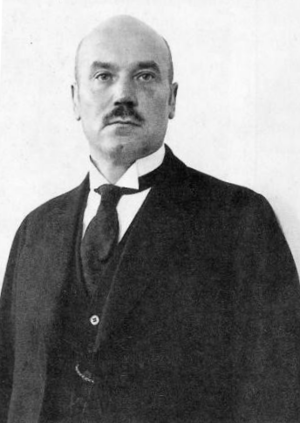
Toivo Mikael Kivimäki est un juriste et homme d'État finlandais.